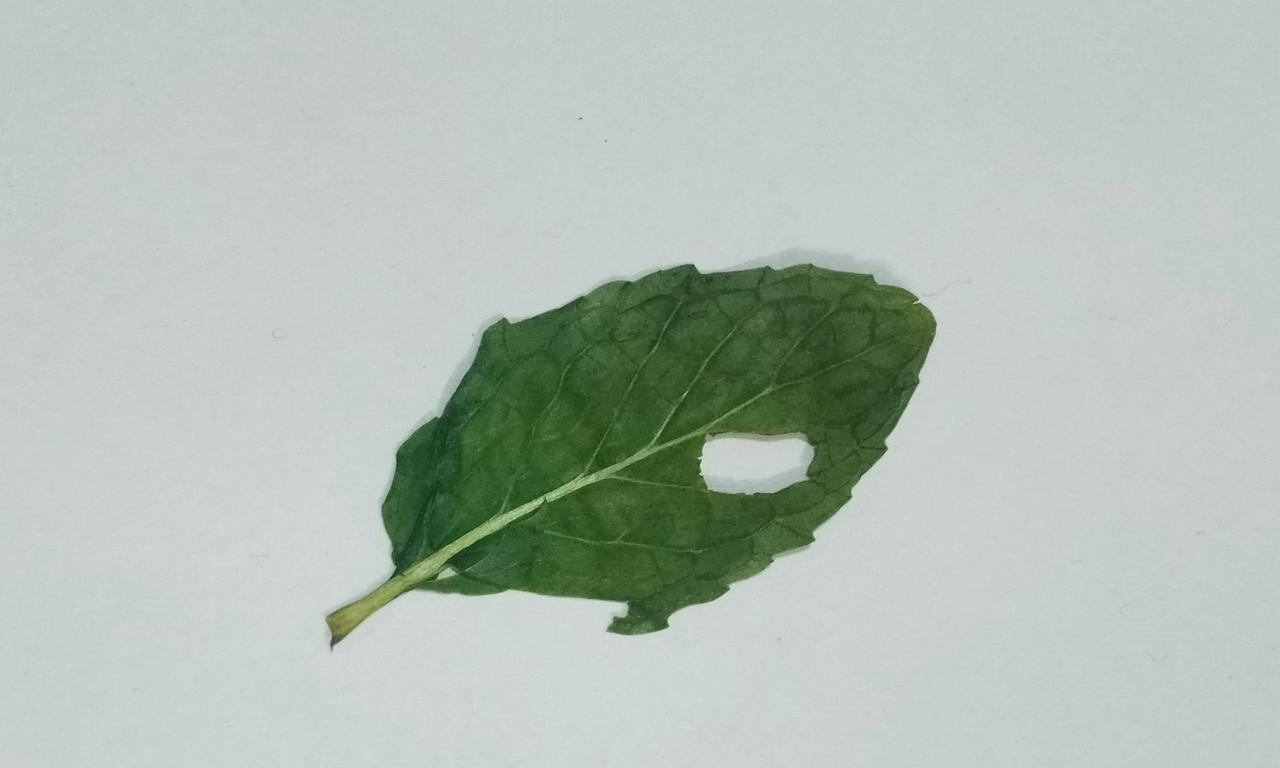
Label: Dried